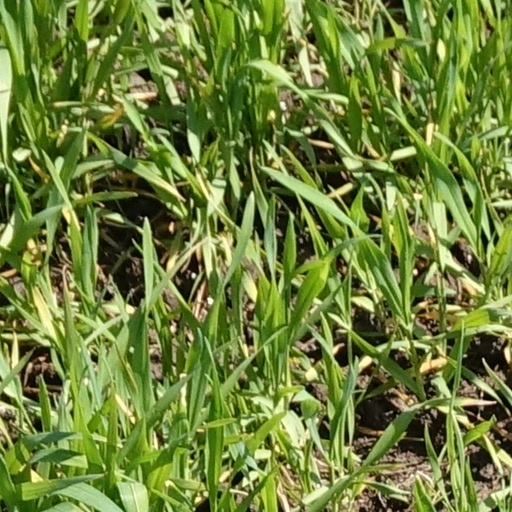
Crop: wheat